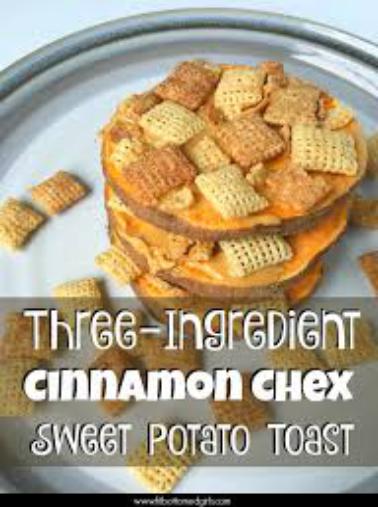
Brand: Cinnamon Chex
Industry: Food